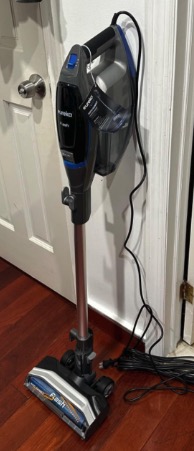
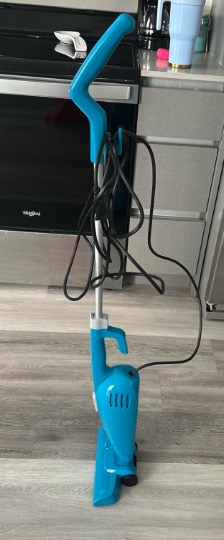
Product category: items_vacuum
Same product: no